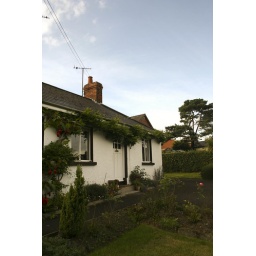
House with the clear blue sky in it